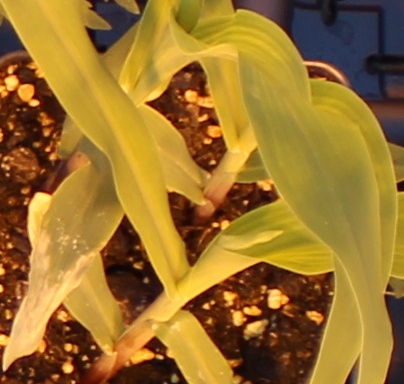
Label: Corn